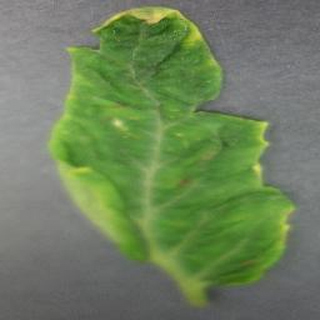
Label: tomato_yellow_leaf_curl_virus